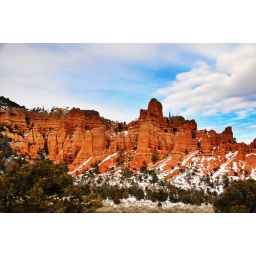
red canyon driving in january